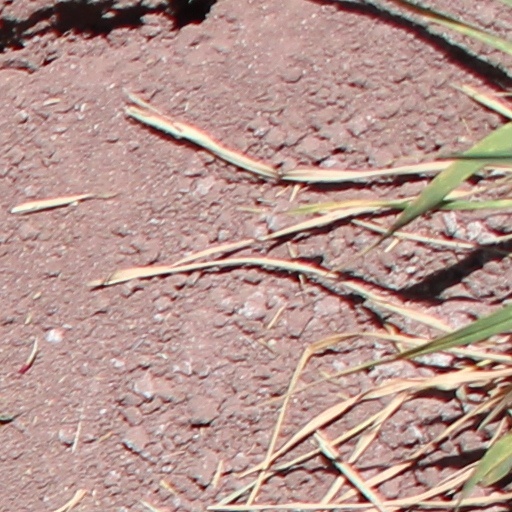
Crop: wheat